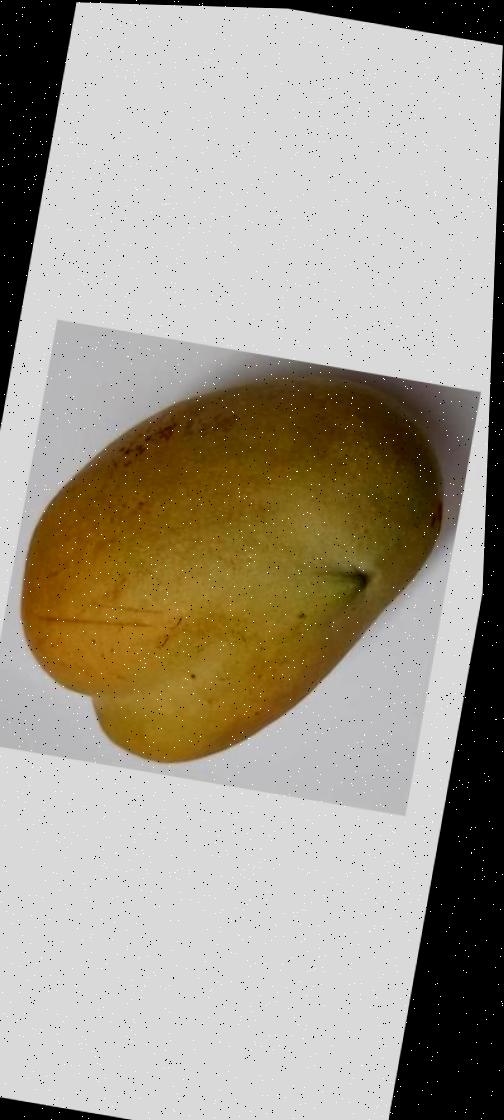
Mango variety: Bari-11